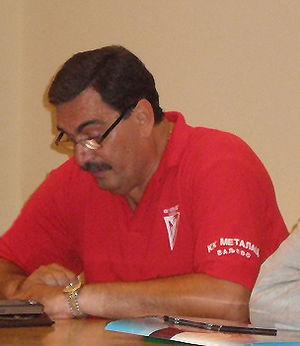
Vlade Đurović, né le 16 mai 1948 à Belgrade, est un entraîneur yougoslave puis serbe de basket-ball.